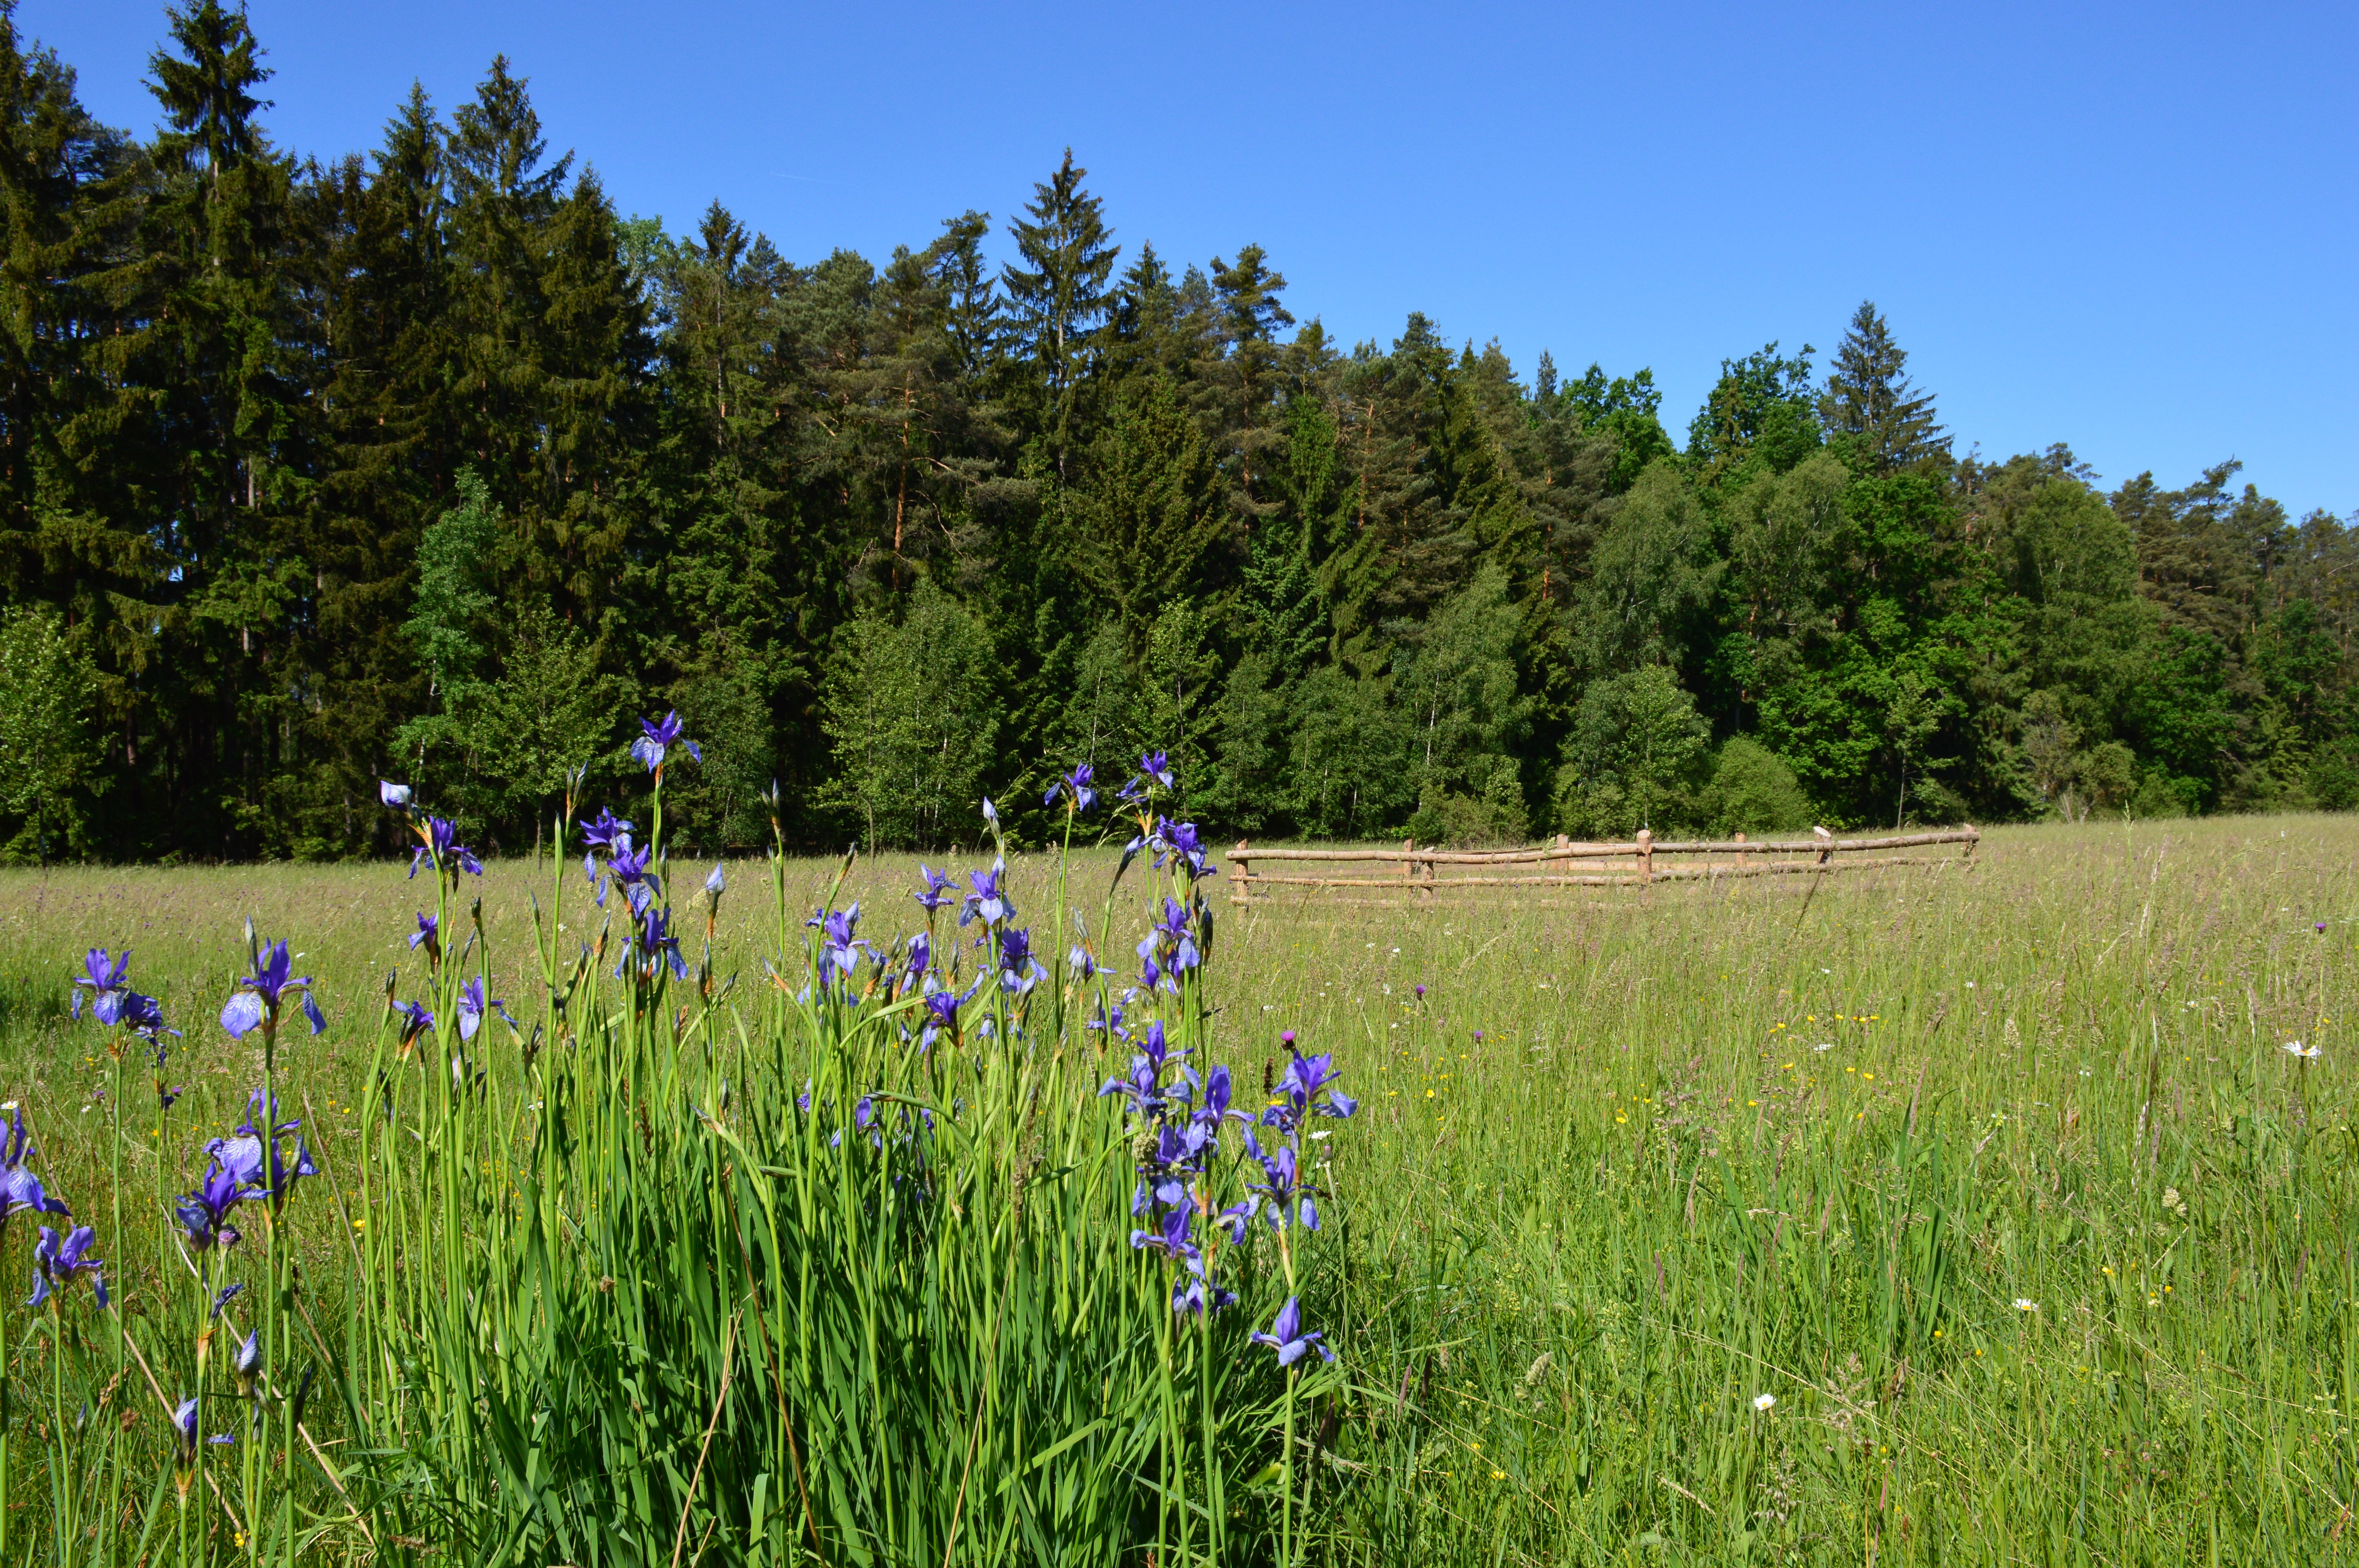
tree, nature, forest, grass, wilderness, mountain, plant, sky, field, lawn, meadow, prairie, flower, summer, pasture, botany, flora, wildflower, flowers, grassland, iris, violet, wetland, plateau, woodland, habitat, protected, rare, flowering, ecosystem, lupin, rural area, flowering plant, siberian iris, rosltina, natural environment, geographical feature, grass family, land plant